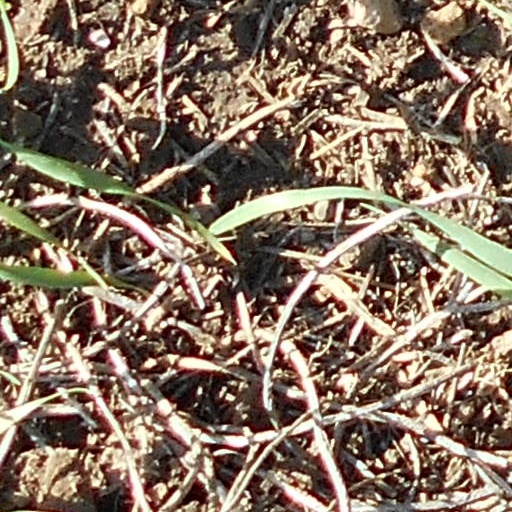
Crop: wheat